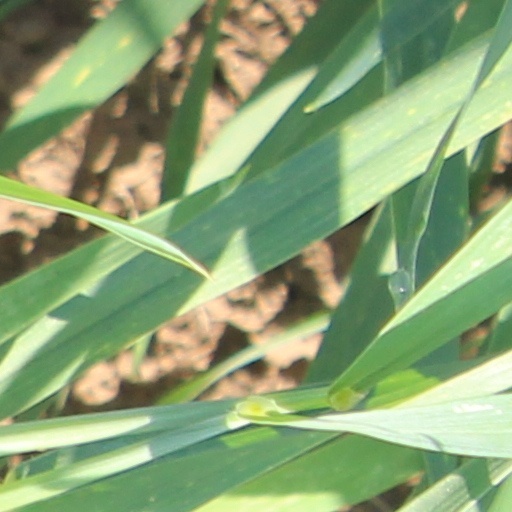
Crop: wheat